Israel–Kenya relations

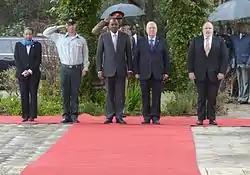
Uhuru Kenyatta in Israel with the president of Israel Reuven Rivlin, February 2016

During the 2002 Mombasa attacks, suicide-bomber terrorists struck the entrance of the Israeli-owned Paradise Hotel. Fifteen people were killed, three of them Israelis, when a car bomb exploded outside the lobby of the hotel. Terrorists also fired two hand-held rockets at an Israeli airliner, which had just lifted off from Moi International Airport in Mombasa with 264 passengers on board. Israel then evacuated its citizens from Kenya.